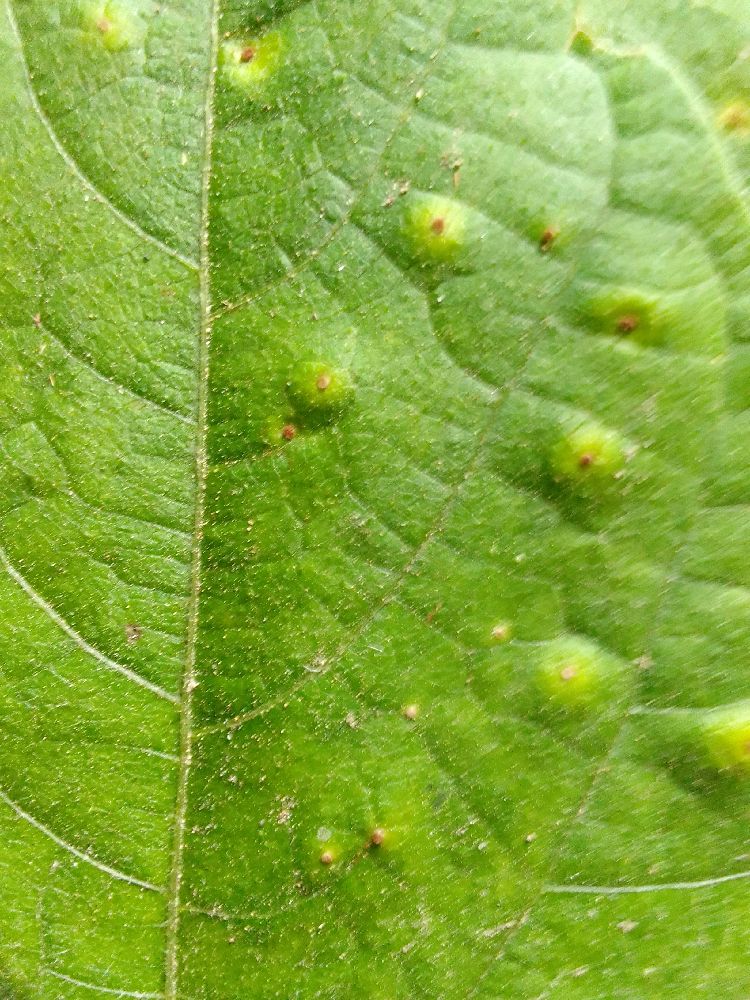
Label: rust